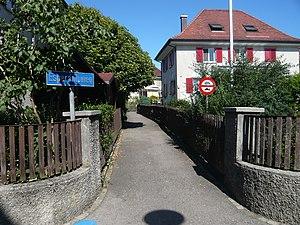
Chemin ""Esperanto"" dans la localité de Romanshorn, canton de Thurgovie, Suisse"